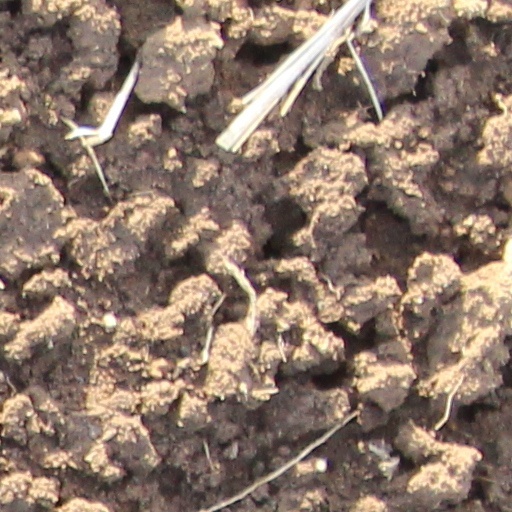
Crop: wheat